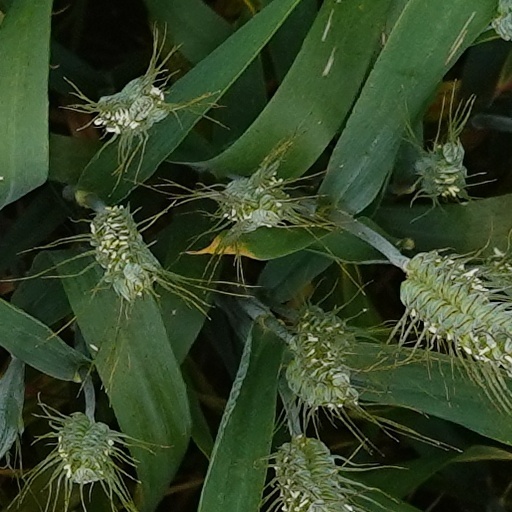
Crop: wheat